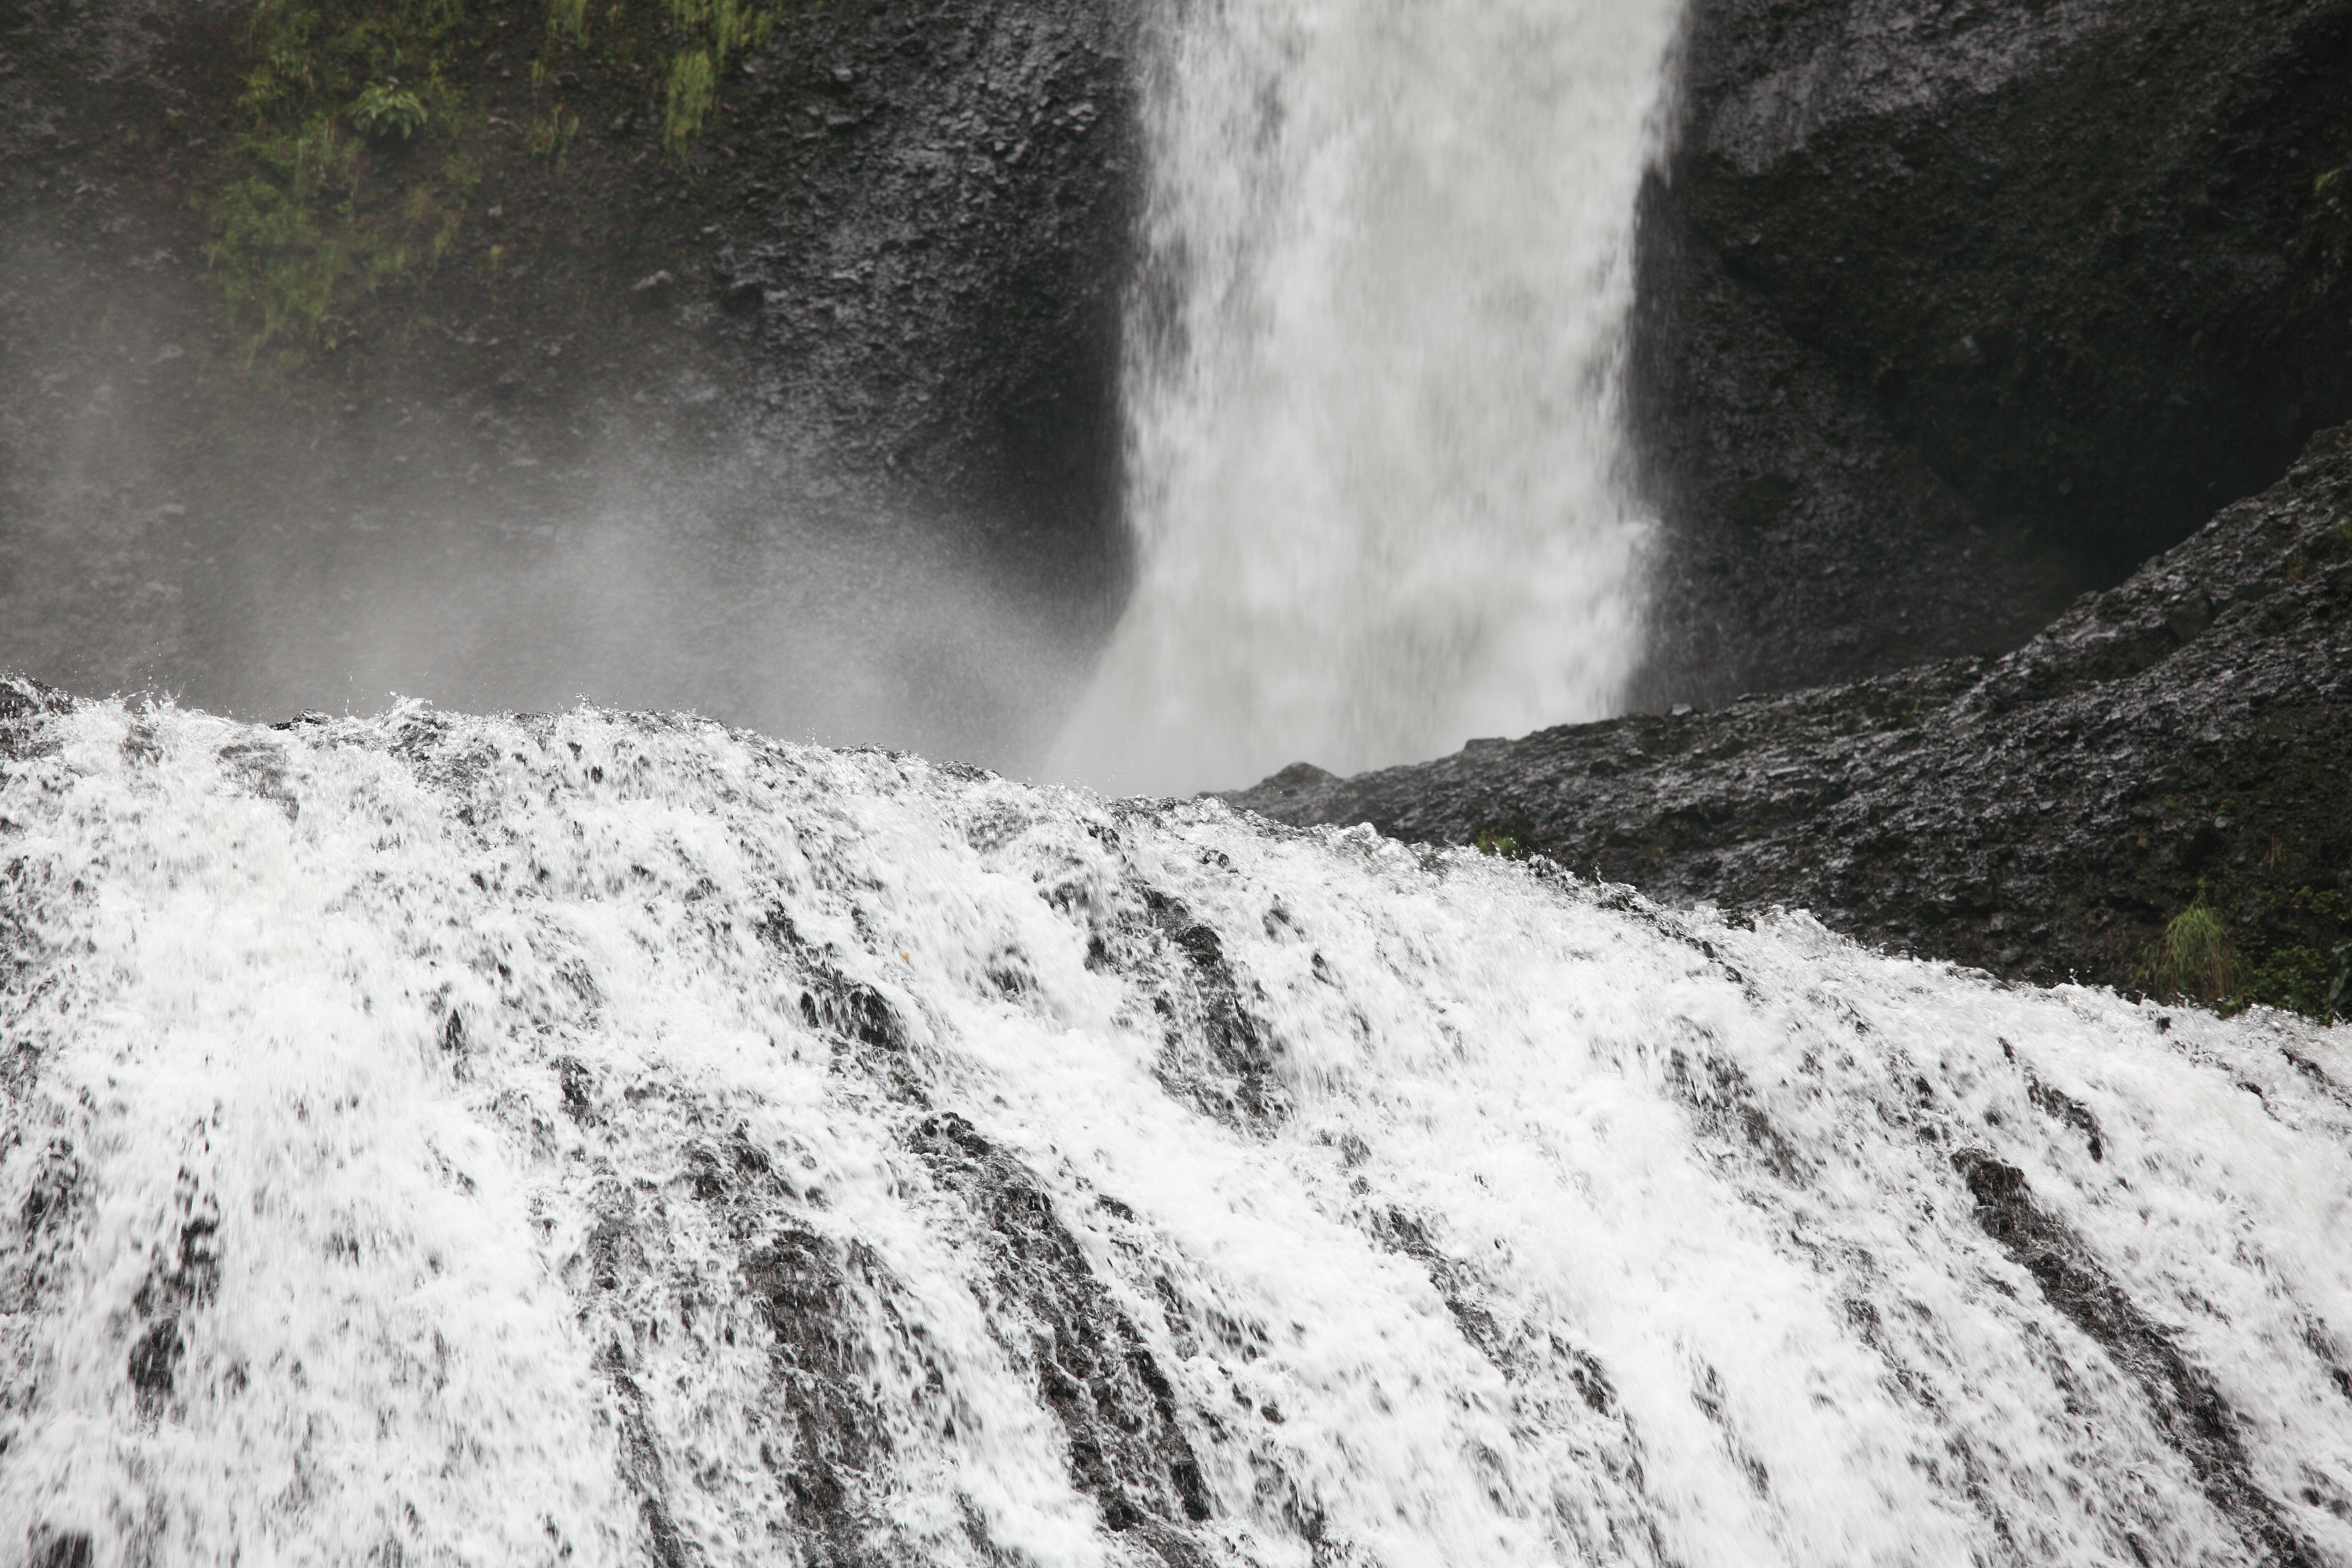
water, waterfall, mountain, stream, high, canon, rapid, eos, 5d, hires, markii, water feature, hi, res, resolution, geological phenomenon